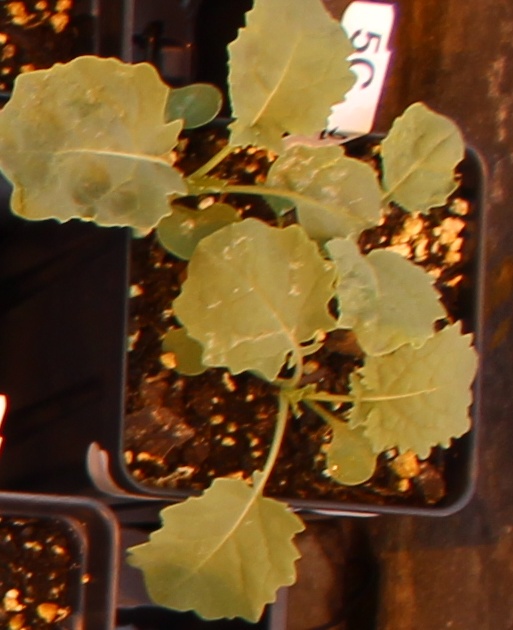
Label: Canola